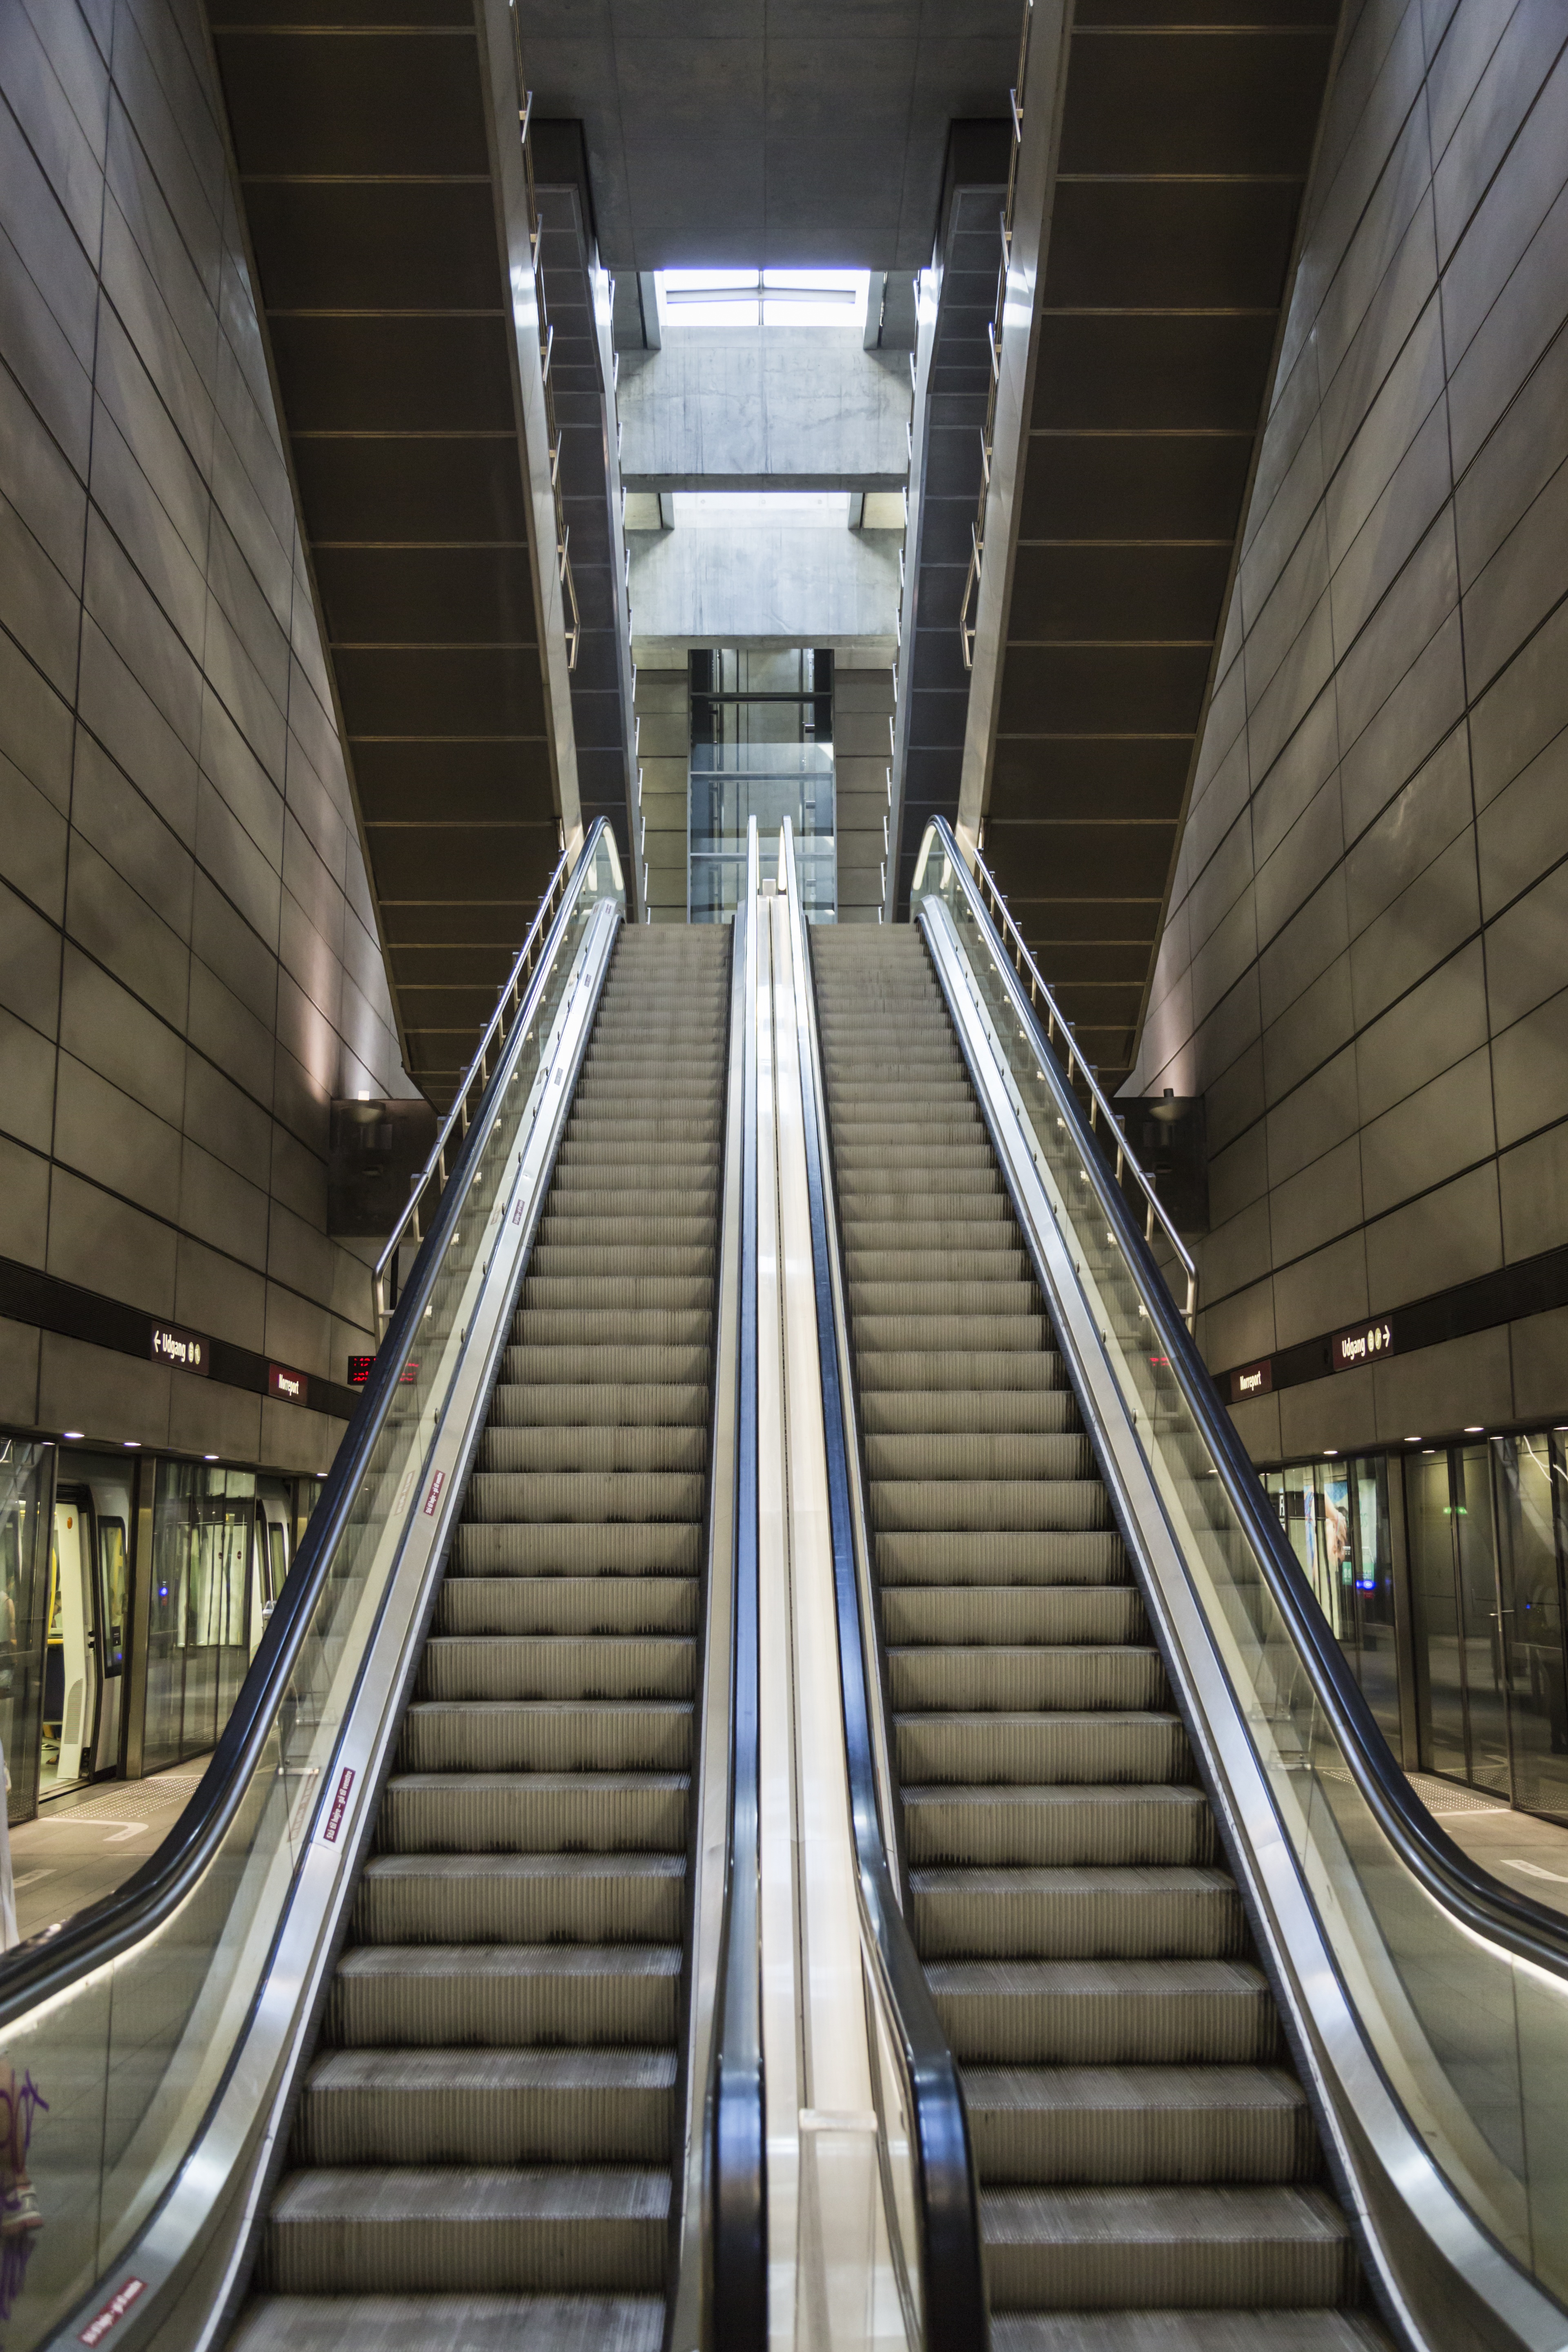
track, steps, escalator, subway, transport, public transport, metro station, stairs, symmetry, rolling stock, metropolitan area, rapid transit